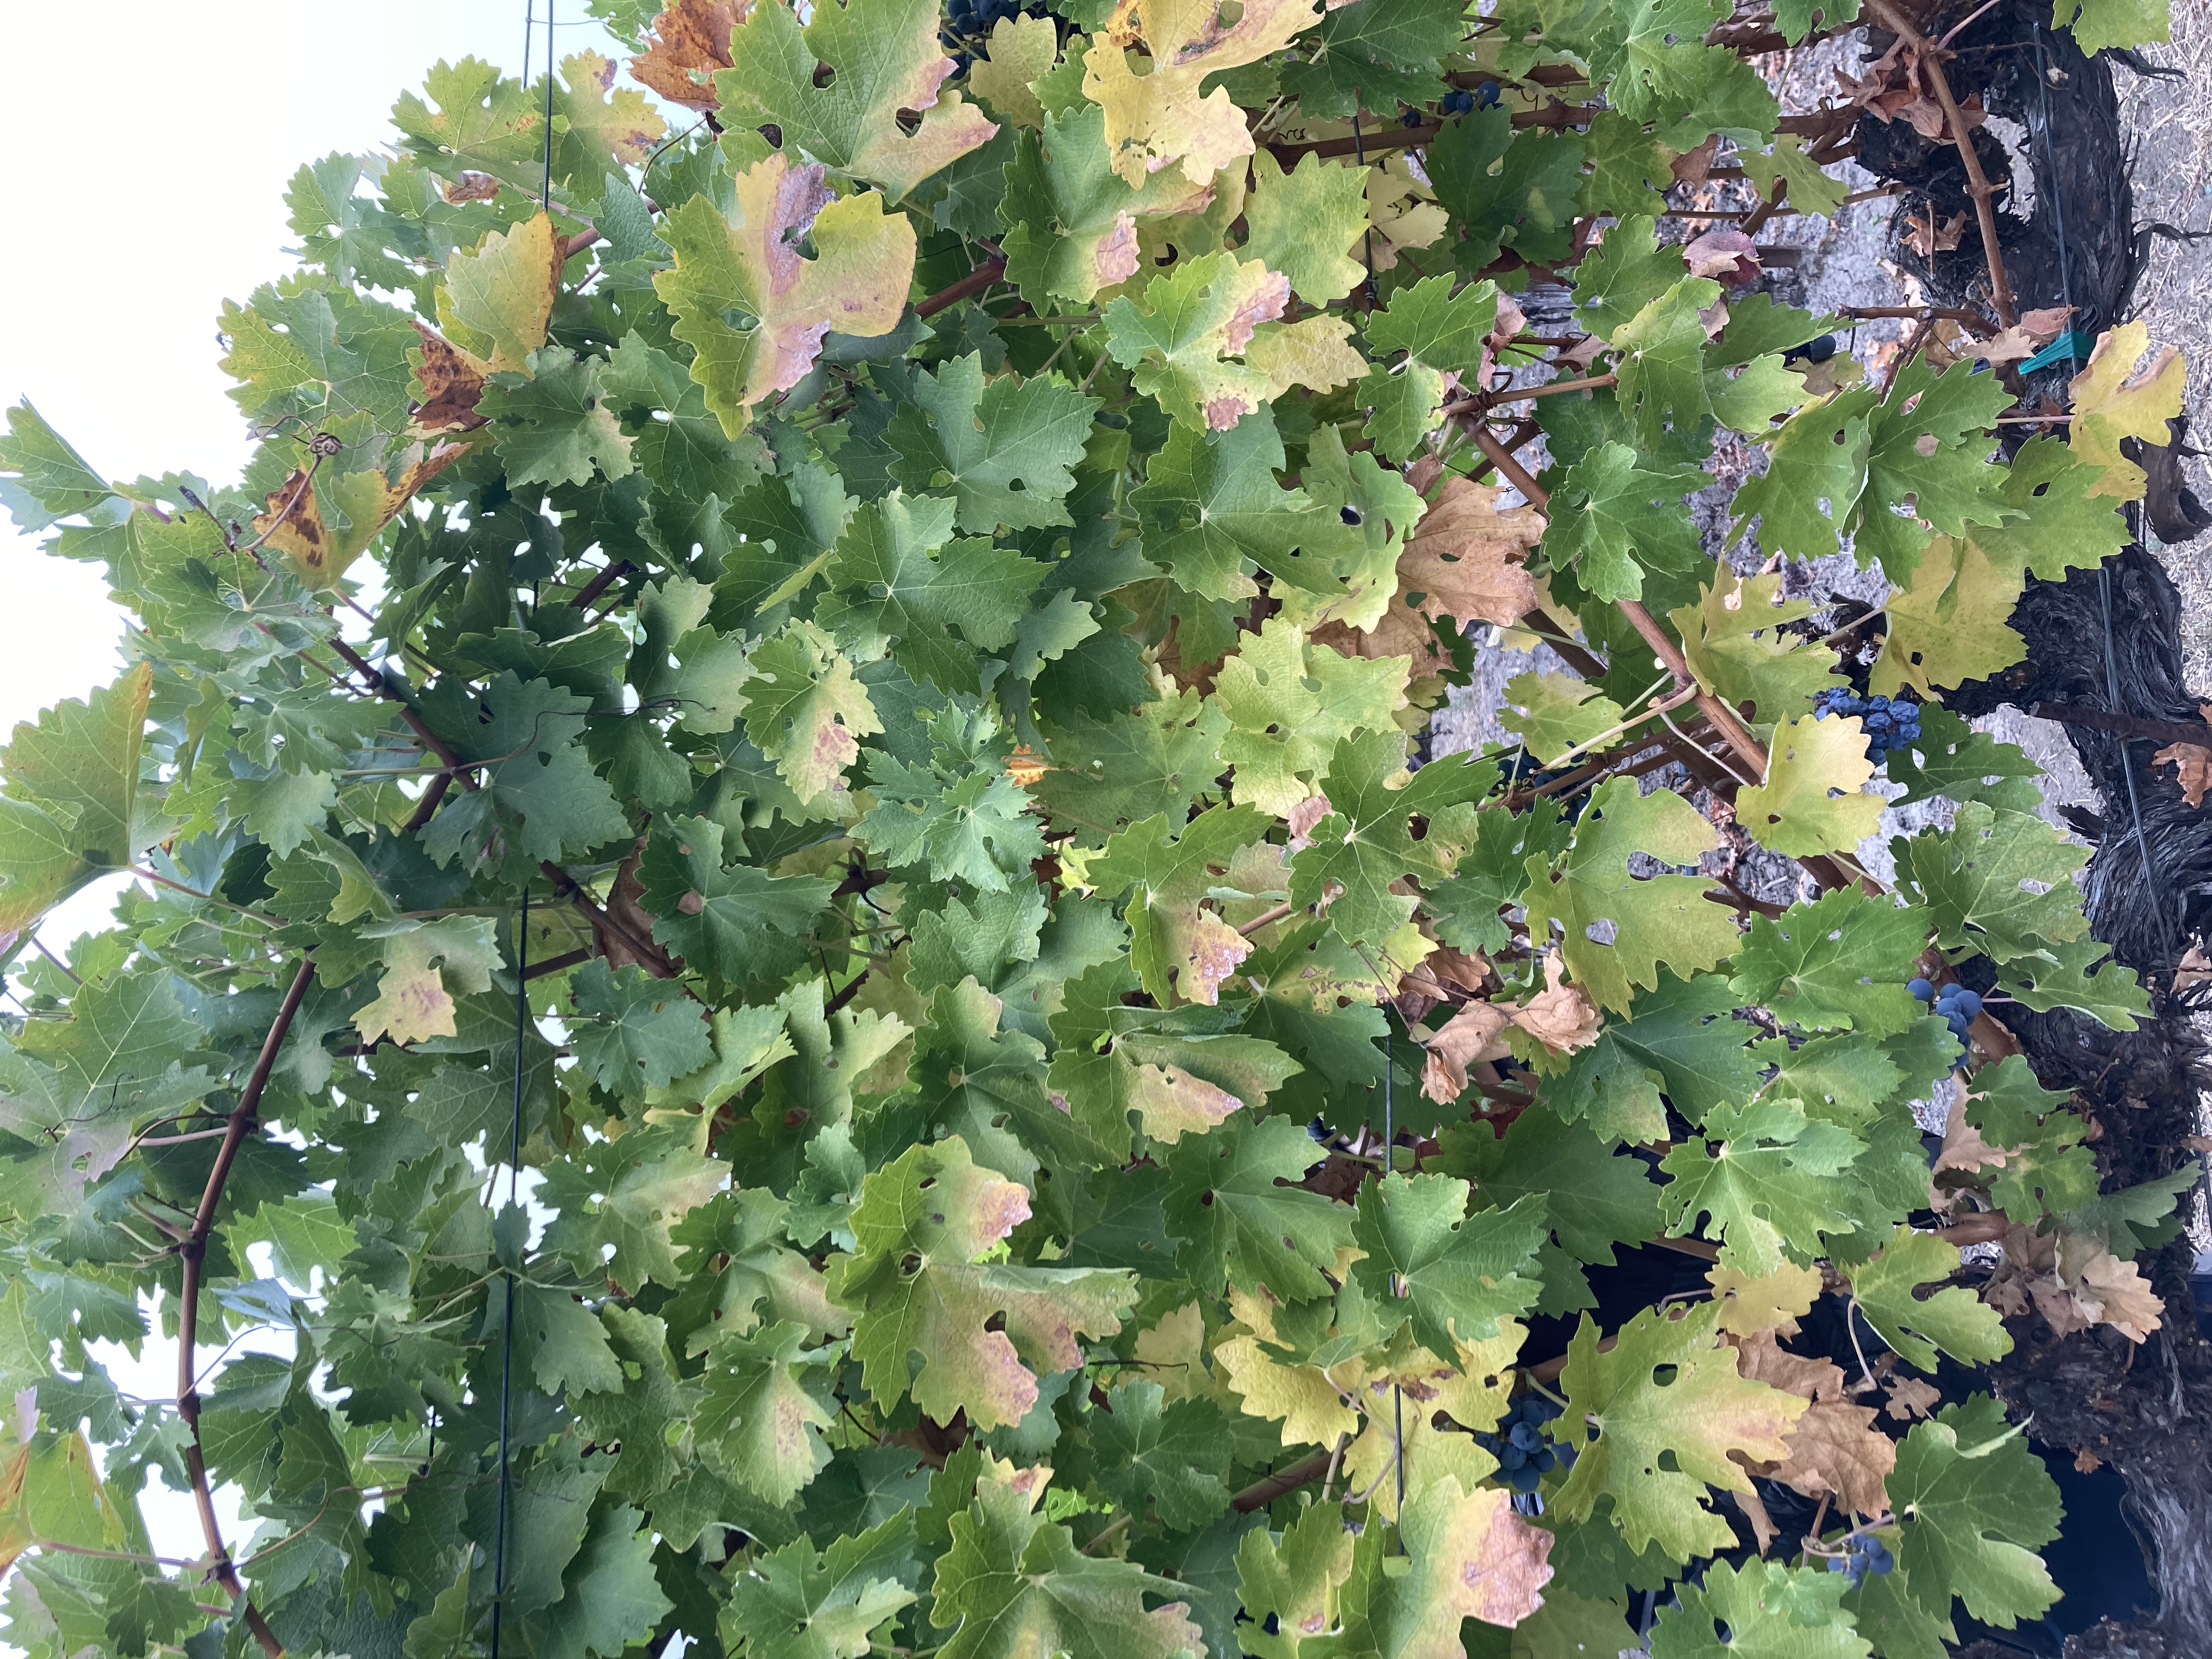
Label: No Virus